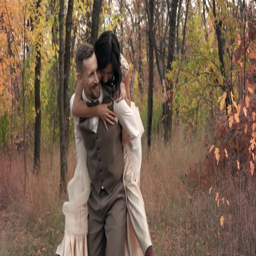
a cheerful woman jumps on on the back of a man in a suit and laughs